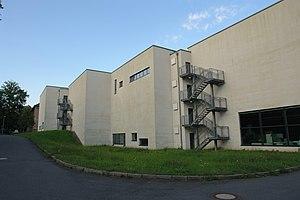
Le musée zoologique de Dresde est un muséum de zoologie situé en Allemagne à Dresde. Il dépend des Collections d'histoire naturelle de Seckenberg, réunion de musées comprenant le musée zoologique, le museum de minéralogie et de géologie de Dresde, et la Bibliothèque centrale d'histoire naturelle. Son conservateur est le prof. Axel Zarske.